Government of Colorado

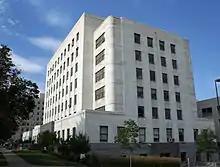
The State Capitol Annex in Denver

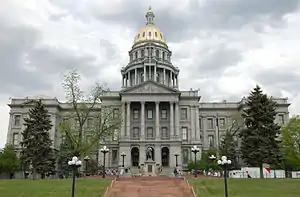
The Colorado State Capitol in Denver.

Regulations are published in the "Colorado Register" and codified in the "Code of Colorado Regulations" (CCR).